East Riverside-Oltorf, Austin, Texas

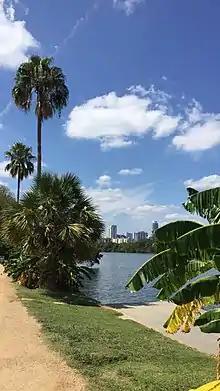
The Ann and Roy Butler Hike and Bike Trail along Lady Bird Lake near Lakeshore Blvd

In 2004, the City of Austin created a University Neighborhood Overlay district in the city's West Campus, which allowed for the construction of buildings of greater density. This allowed for more University of Texas students to live in West Campus, thus starting a decline in popularity of East Riverside as a destination for off-campus student housing. In November 2006, the City of Austin created the East Riverside Combined Neighborhood Plan, which called for the redevelopment of the neighborhood's aging apartment complexes, increasing density and walkability, and proposing mixed-use development to serve a proposed high-capacity transit corridor including light rail or bus rapid transit along East Riverside Drive. Following the introduction of the neighborhood plan, the Lakeshore PUD and South Shore PUD, two mixed-use developments that replaced former garden apartment complexes, were approved in 2007 and 2009, respectively.